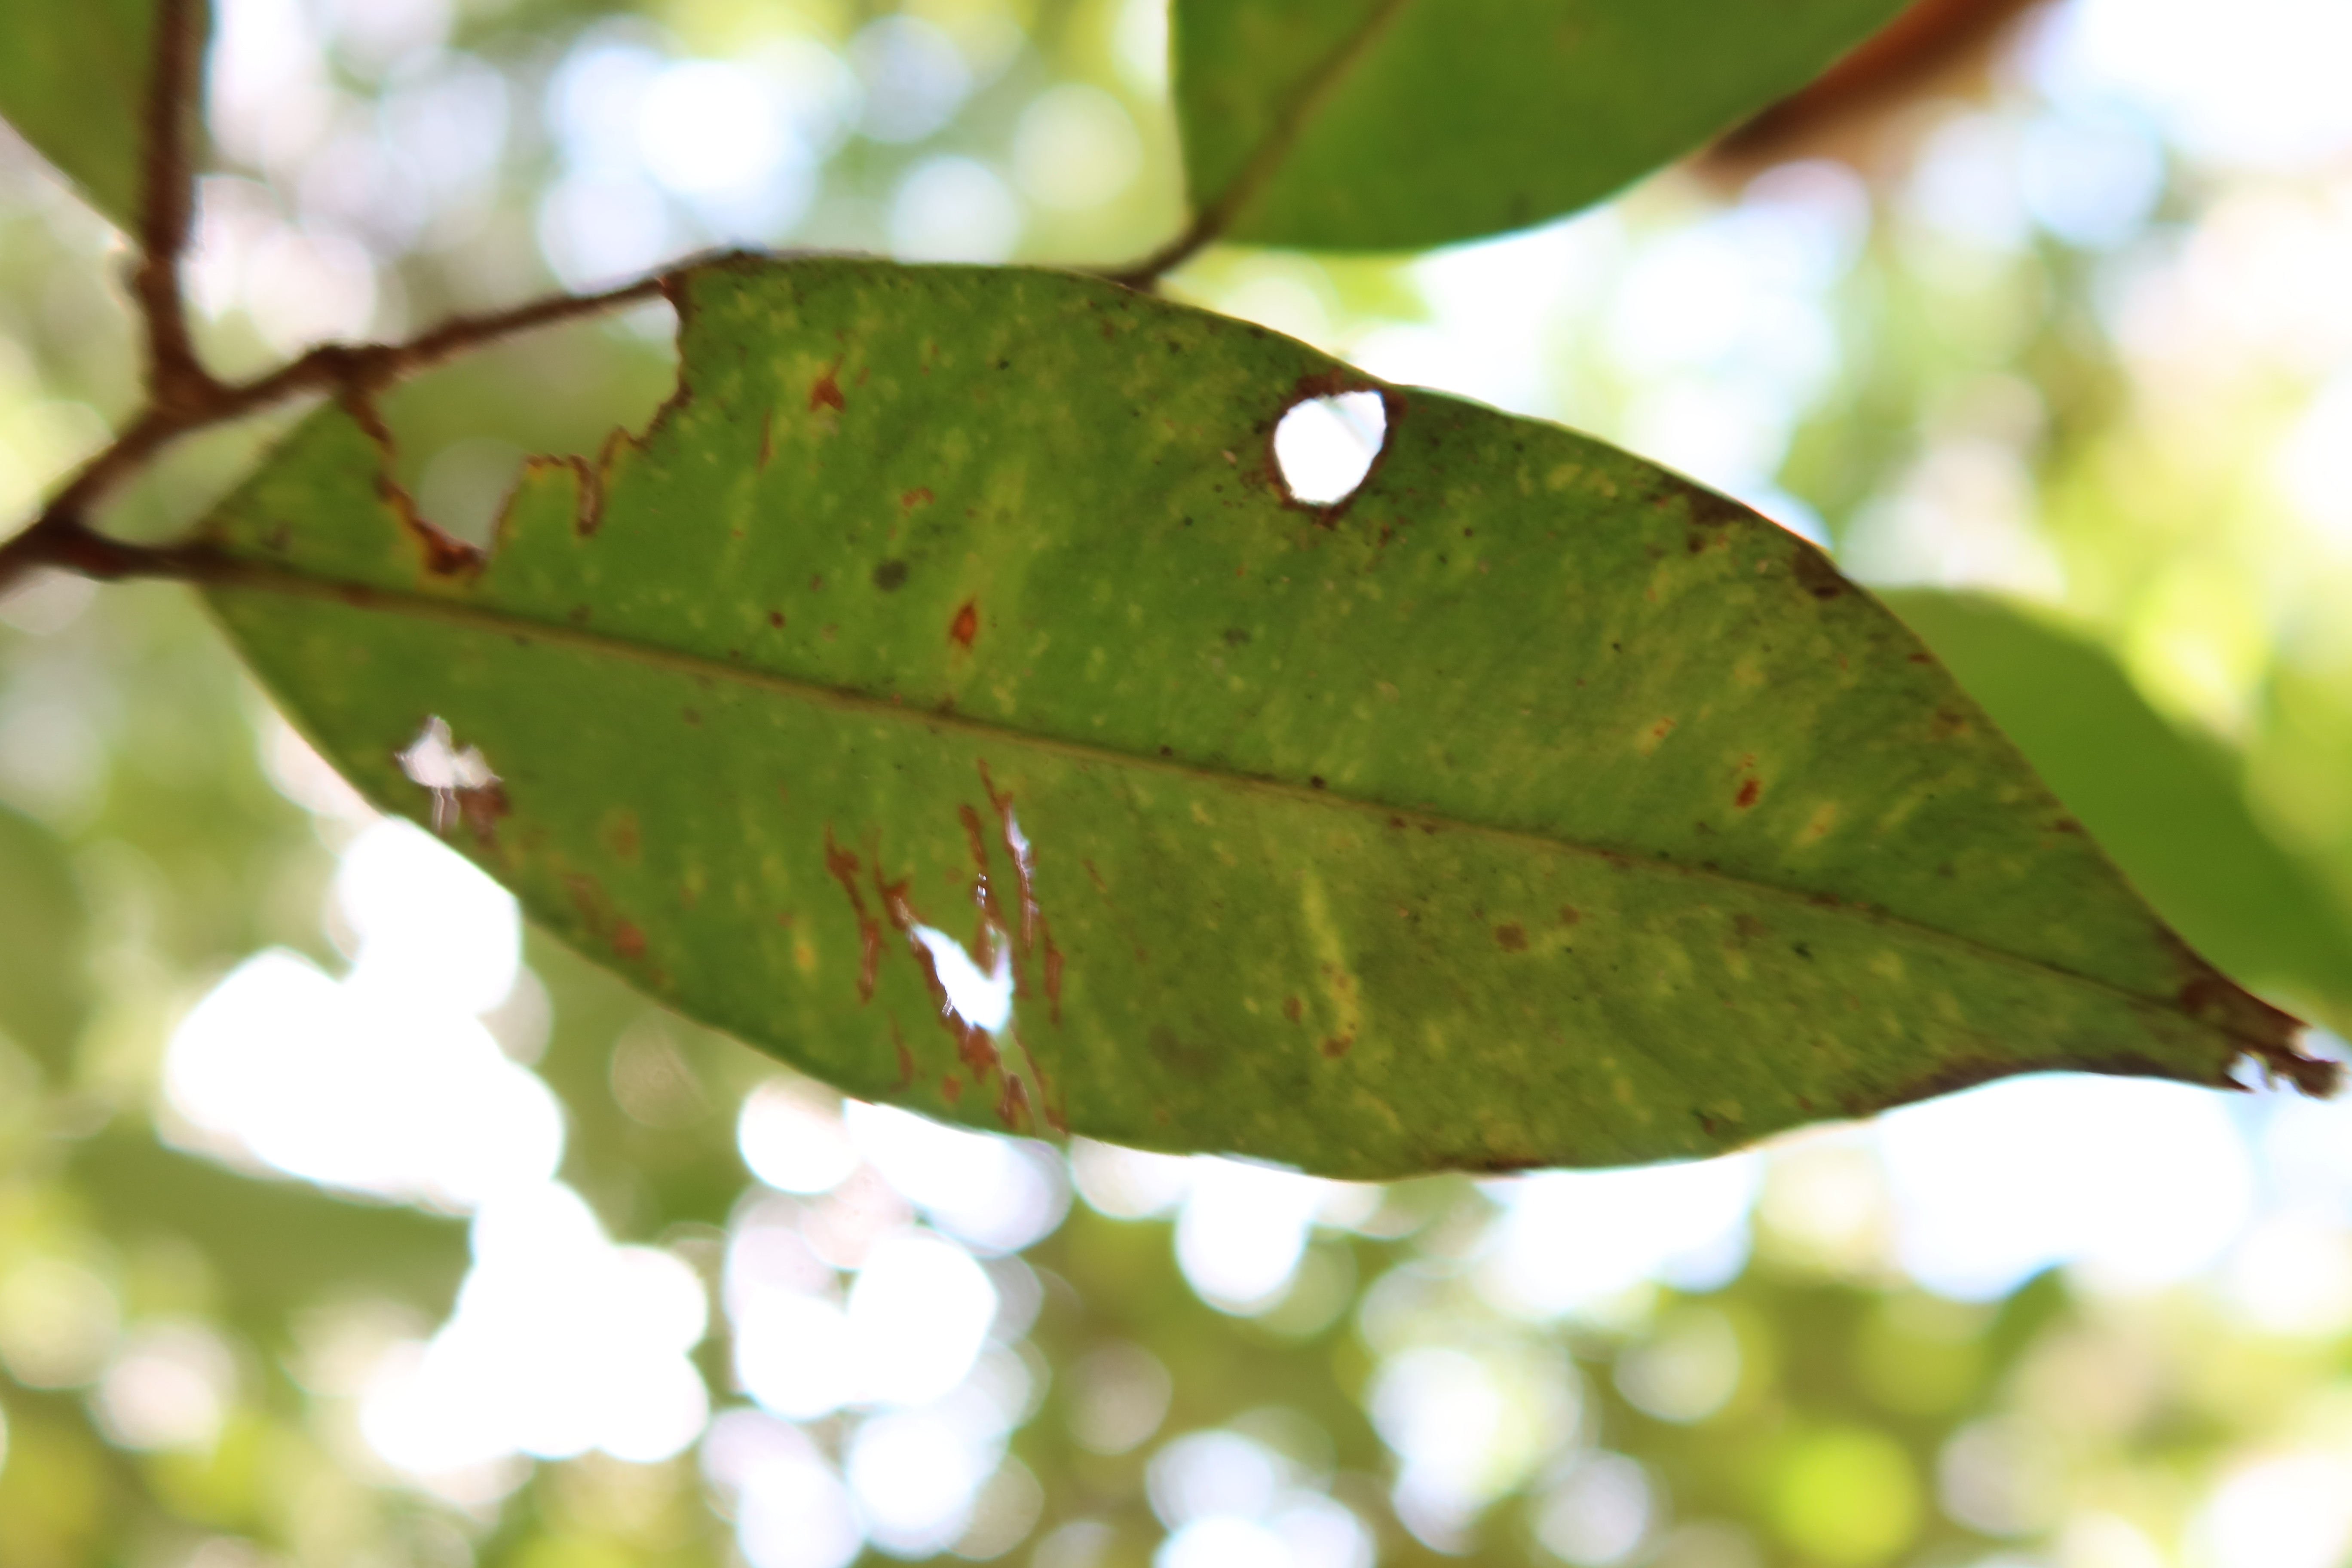
Label: Anthracnose